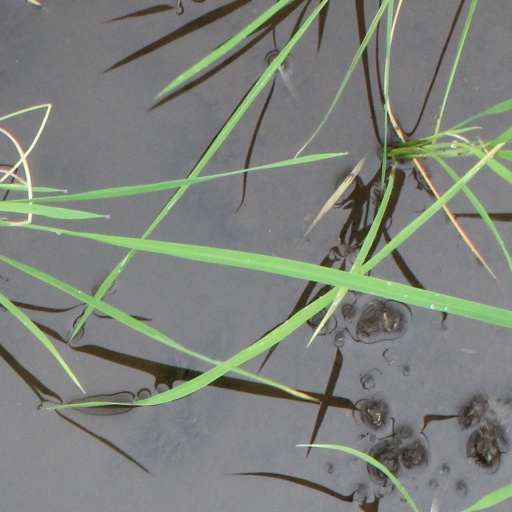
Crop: rice